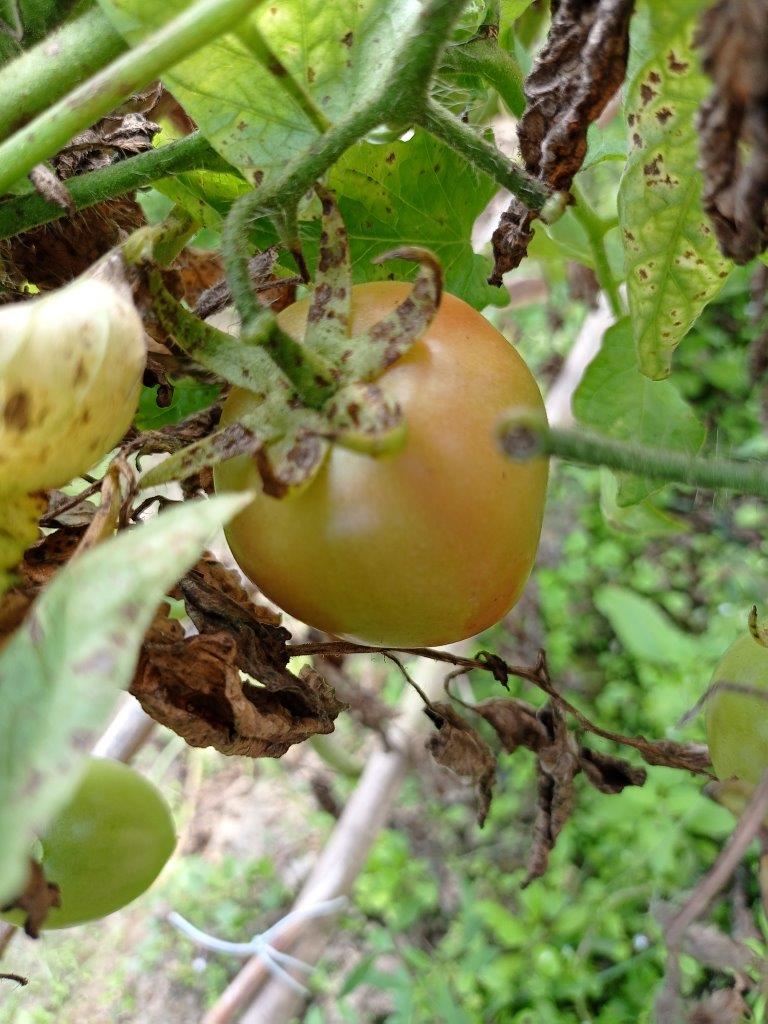
Maturity: Mature